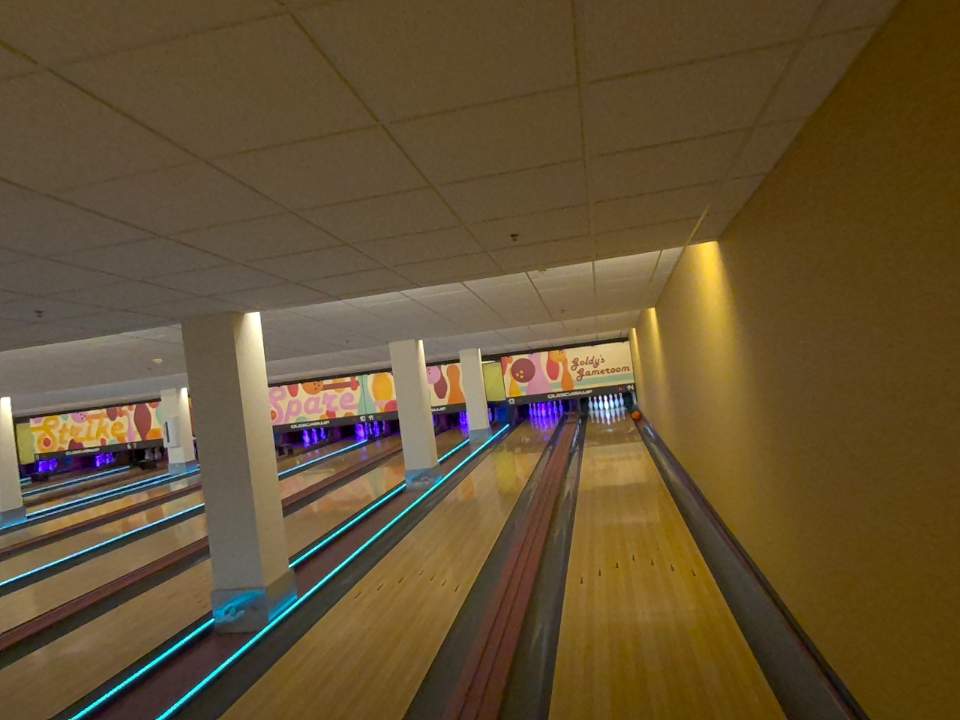
Object: bowling_ball